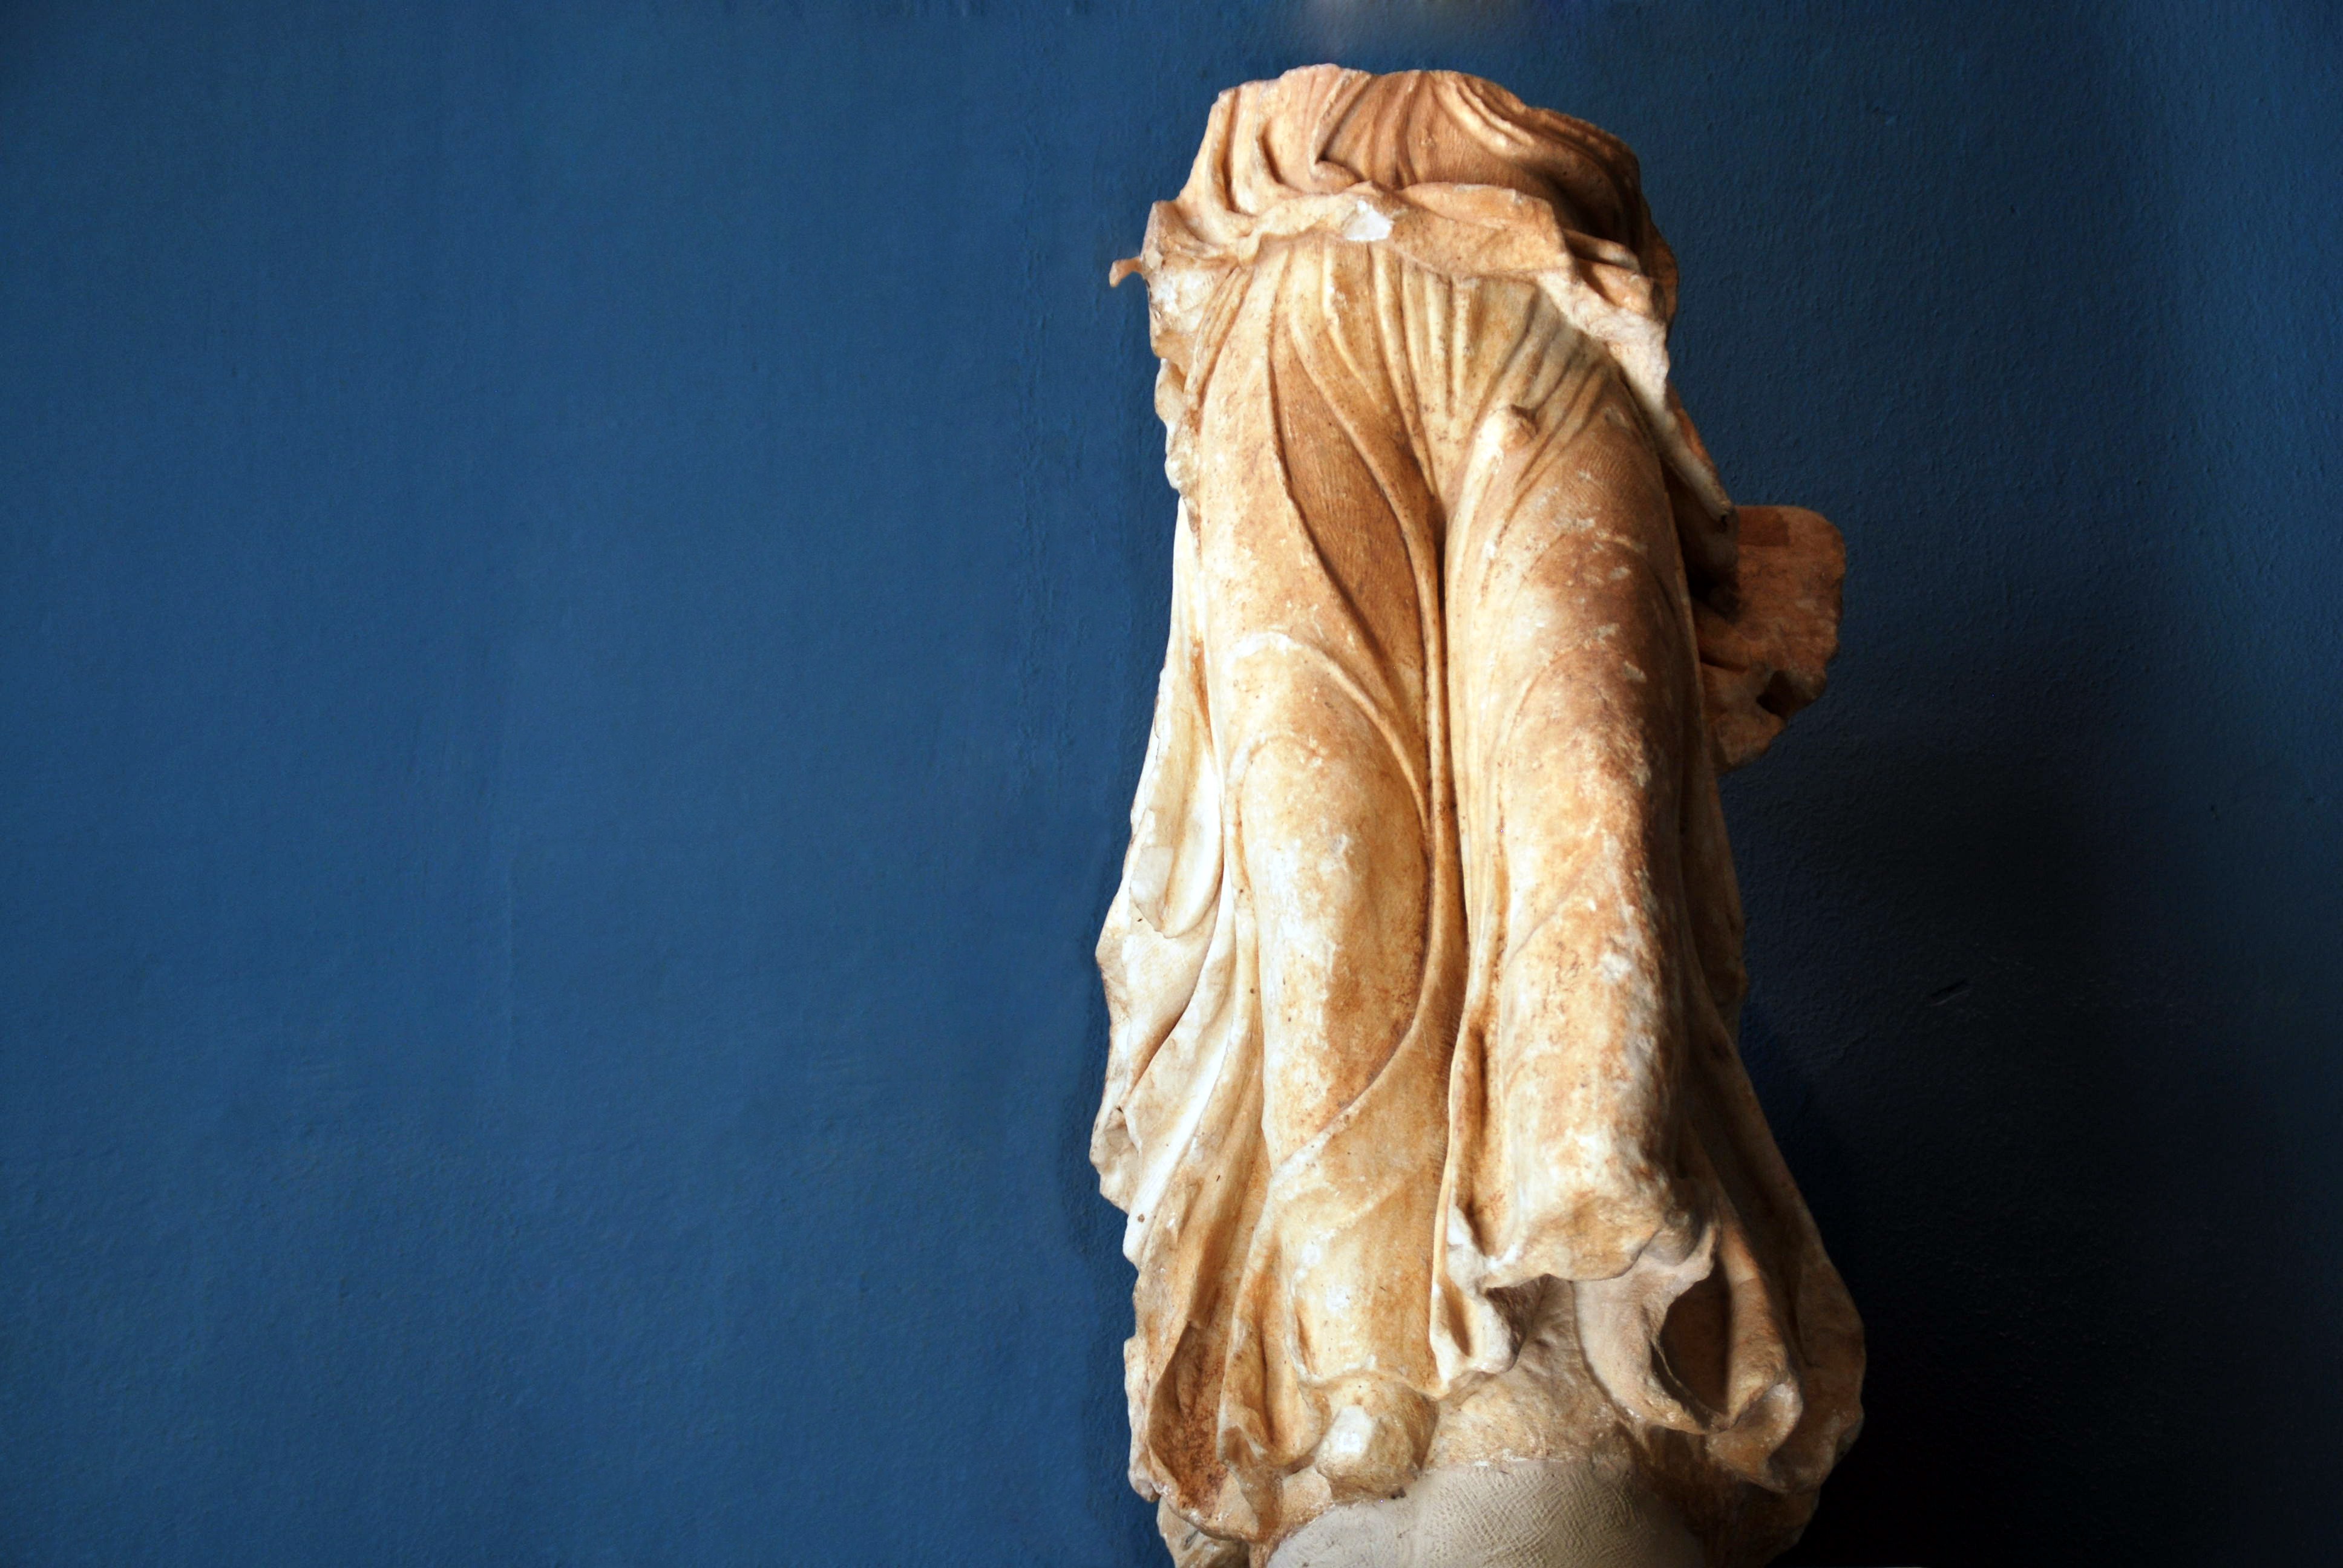
hand, wood, monument, statue, religion, ancient, close up, human body, sculpture, art, temple, head, greece, carving, museums, statures, historically, ancient history, old gods, elefsis